Privy Garden of the Palace of Whitehall

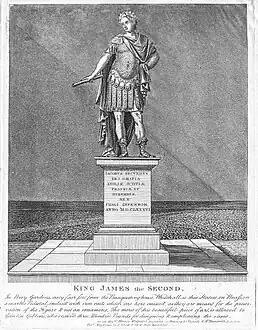
1791 engraving of the statue of King James II sculpted by Peter Van Dievoet and Laurens van der Meulen when it still stood of the grounds of the Whitehall Privy Garden. It now stands in front of the National Gallery.

For a time, each of the grass squares in the garden had a statue in its centre, standing on its own pedestal. They were probably moved there from St James's Palace in the 1650s but became the target of Puritan zealotry during the Interregnum, due to the perception that they were biblically prohibited "graven images". A woman named Mary Netherway wrote to Oliver Cromwell to demand that they be taken down, demanding that he "demolish those monsters which are set up as ornaments in [the] privy garden, for whilst they stand, though you see no evil in them, yet there is much evil in it, for whilst the crosses and altars of the idols remained untaken away in Jerusalem, the wrath of God continued against Israel." One man took more direct action; it was recorded in 1659 that "about this time there was a cook that lived by the Palace Gate, Westminster, that in Sermon time went into Whitehall Garden, and with him carried a smith's great hammer; he broke there those goodly statue of brass and marble, which report said they were the neatest made and the best workmanship in Europe, in half an hour's time [he] did above £500 worth of hurt."